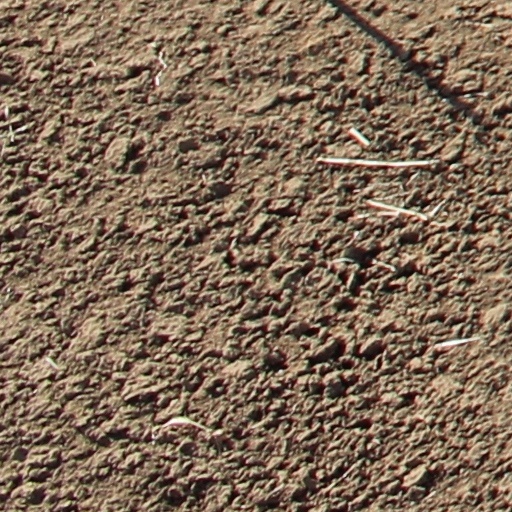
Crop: wheat